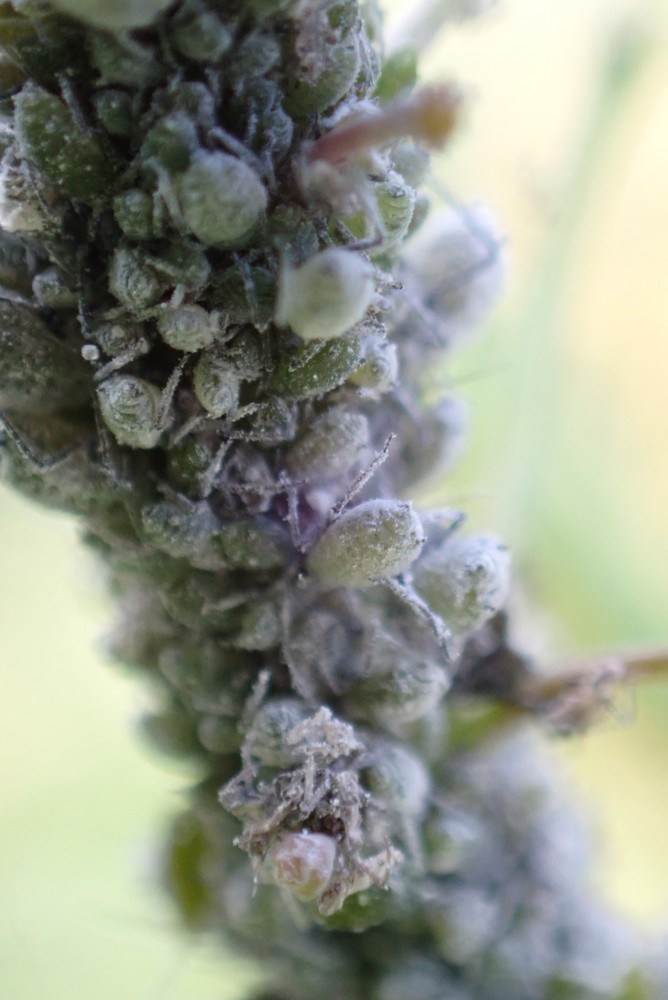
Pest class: cabbage_aphid